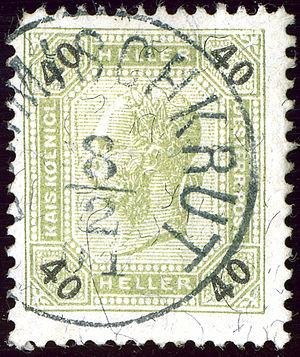
Großkrut est une commune autrichienne du district de Mistelbach en Basse-Autriche.